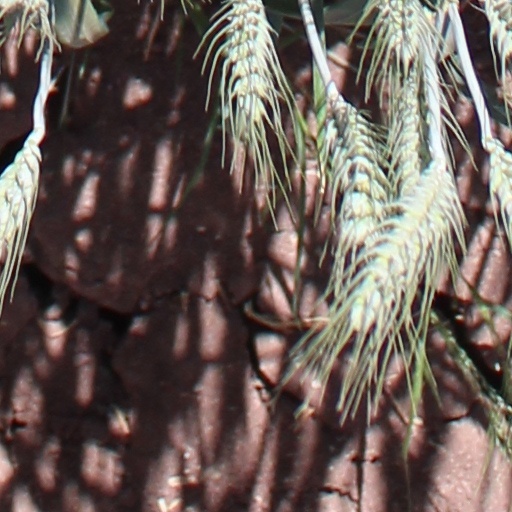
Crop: wheat